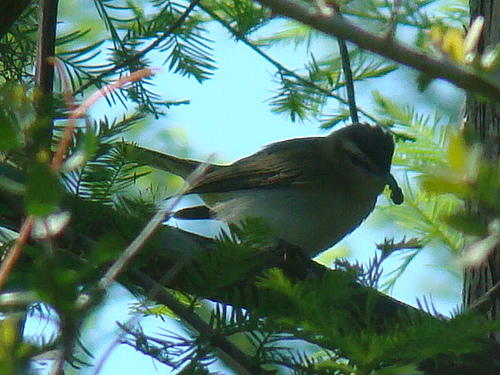
a small white bellied bird with light brown wings and a white stripe on the head.
this bird is brown with white on its belly and chest and has a long, pointy beak.
a small bird with a white underside and brown wings with a black cheek patch and eyebrow.
this small bird has gray wings and has a gray tail.
this little bird has a gray belly and breast with a white eyebrow and pointy bill.
this small bird has a white belly and brown wings ans head.
this bird has a white chest, belly and abdomen with brown on its back ans shoulders. there is a white superciliary and brown crest.
this particular bird has a belly that is black and brown
this particular bird has a belly that is gray and white
this bird has wings that are black and has a fat white belly
Species: Red Eyed Vireo